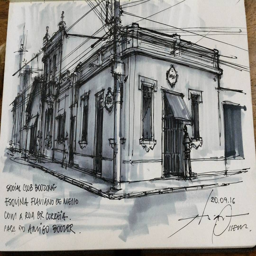
design stack a blog about art design and architecture